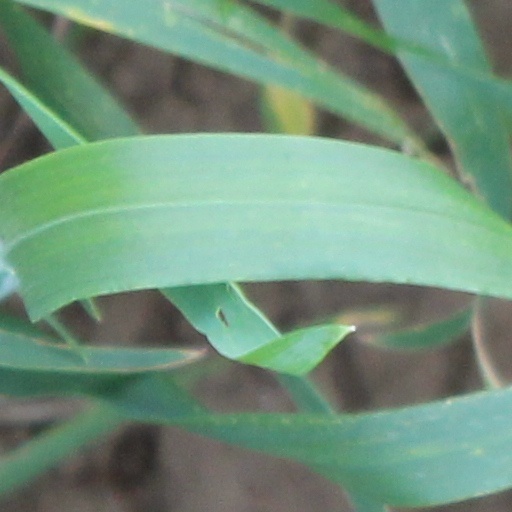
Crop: wheat